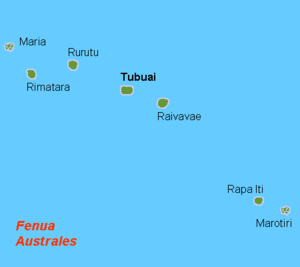
Australøerne
Kort over Australøerne
Australøerne er det mindste af de fem territorier i Fransk Polynesien i Stillehavet.